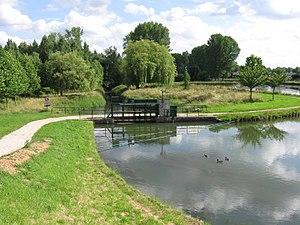
La rivière l'Ourcq continue en face et début du canal de l'Ourcq en site propre (à droite). (Mareuil-sur-Ourcq, Oise, Picardie).
Mareuil-sur-Ourcq est une commune française située dans le département de l'Oise en région Hauts-de-France.